Thoracic outlet syndrome

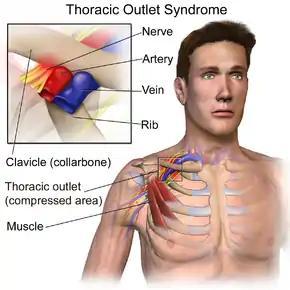
Thoracic outlet syndrome

TOS is somewhat difficult to diagnose since there is no set diagnostic criteria. Doctors may use medical imaging, nerve conduction studies, or a variety of tests designed to trigger symptoms. In rare cases when doctors find objective findings of nerve compression, it is called "true" neurogenic TOS. However, when there is no specified pathological evidence, it is called "disputed" neurogenic TOS.